Tanba Province

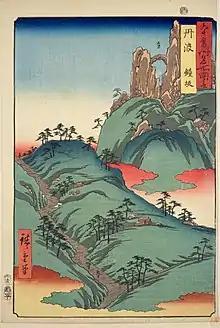
Hiroshige "ukiyo-e" "Tanba" in "The Famous Scenes of the Sixty States" (六十余州名所図会), depicting the Kanegasaka Pass

Before the establishment of the Ritsuryō system, the area was under control of the Tanba Kokuzō and included both the Tanba and Tango areas. The province of Tango was created in 713 during the reign of Empress Genmei by separating the northern five districts (Kasa District, Yoza District, Tamba District (later Naka District), Takeno District, and Kumano District) into "Tango", and the districts closer to the capital as "Tanba". The Tanba area is rugged, and can be roughly divided into several river basins separated by mountains. For this reason, historically the province has been difficult to govern as a whole. On the other hand, its proximity to the capital gave it a strategic importance. During the Muromachi period, the Hosokawa clan were the "shugo" of the province, but governed through their proxies, the Naito clan. During the late Sengoku period, the province was conquered by Akechi Mitsuhide, and after his defeat by Toyotomi Hideyoshi at the Battle of Yamasaki in the aftermath of the assassination of Oda Nobunaga, it was governed by a succession of relatives of the Toyotomi clan. In the Edo Period, Tanba was governed by a mosaic of mostly "fudai daimyō" domains, who were considered more reliable by the Tokugawa shogunate and who could be called upon when necessary for the defense of Kyoto and Osaka.